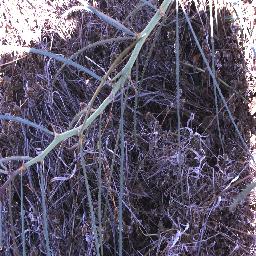
Label: parkinsonia